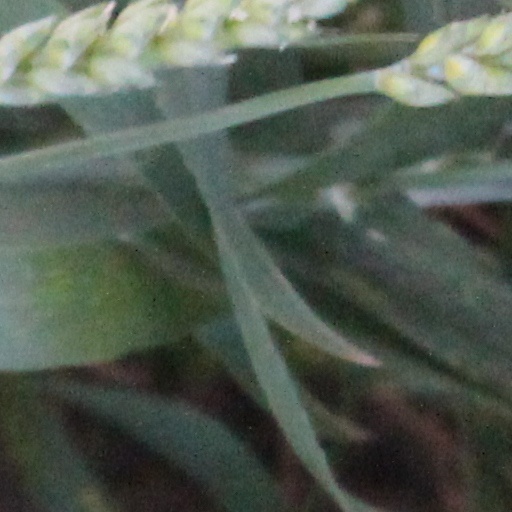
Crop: wheat